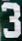
Number: 3